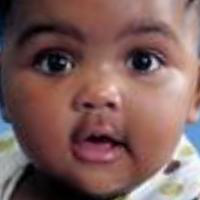
Age group: age 01-10